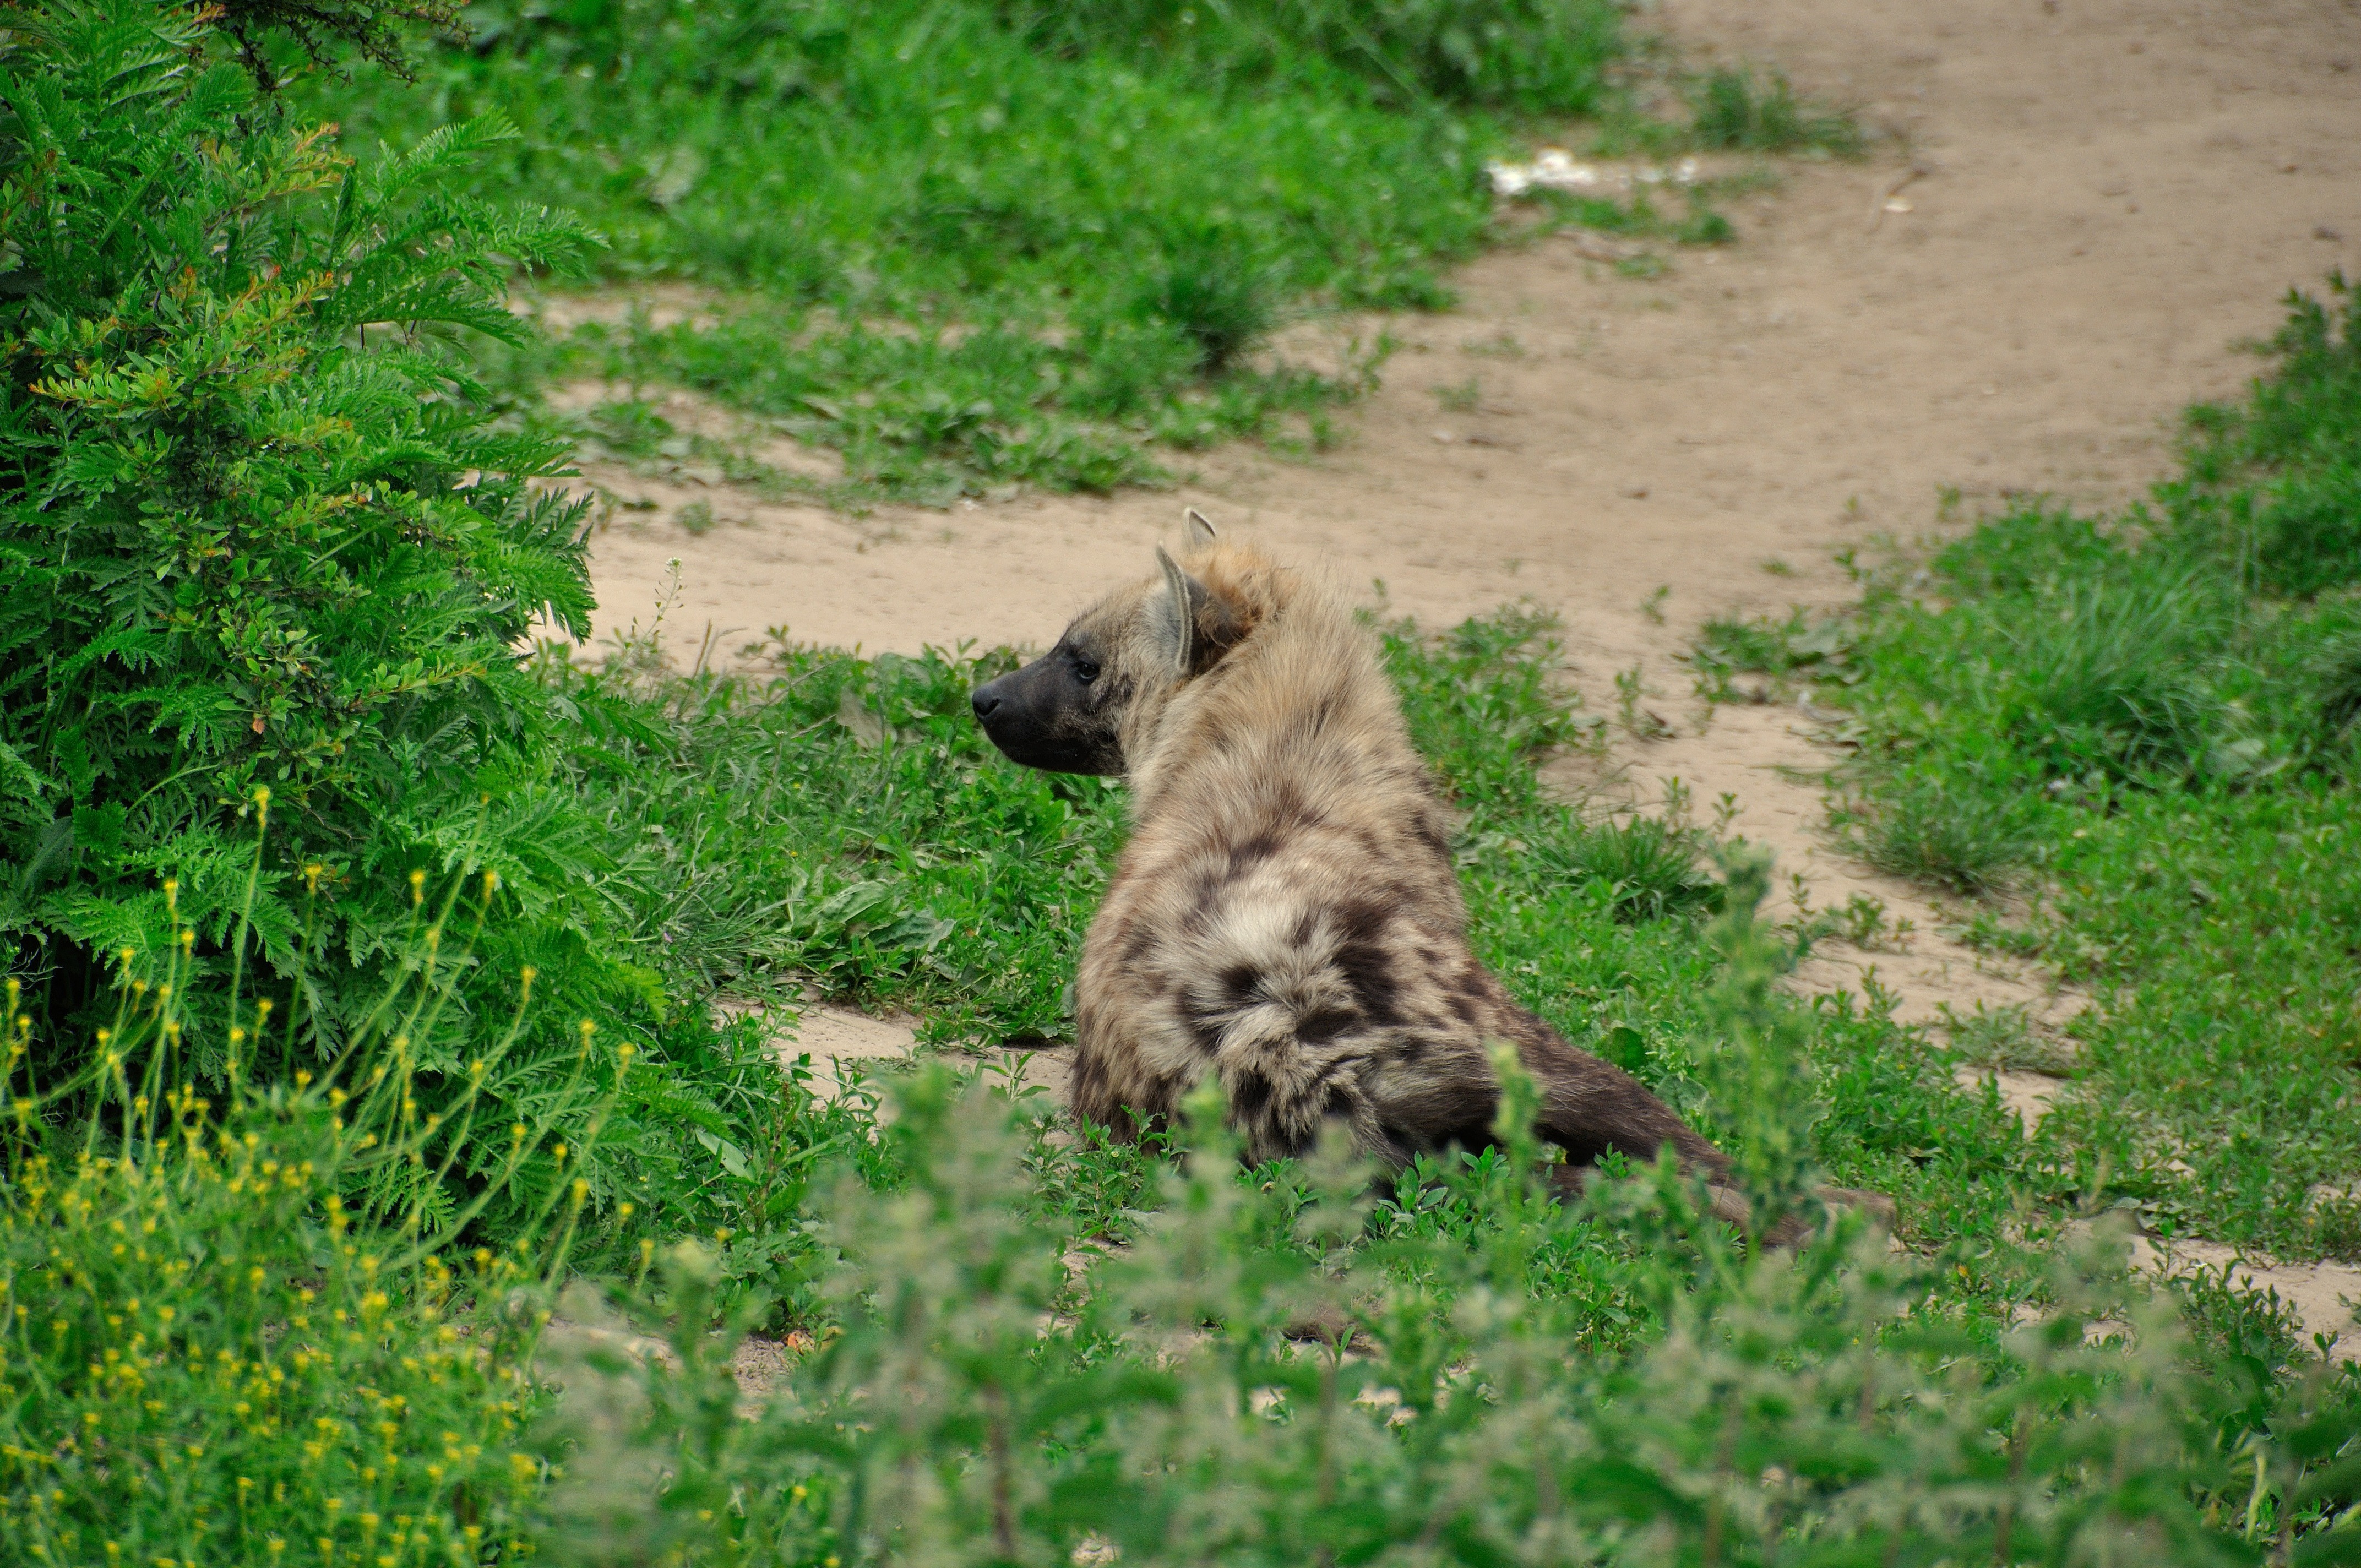
grass, animal, wildlife, wild, zoo, africa, mammal, predator, fauna, lion, cheetah, wild animal, lurking, hyena, safari, mindful, big cats